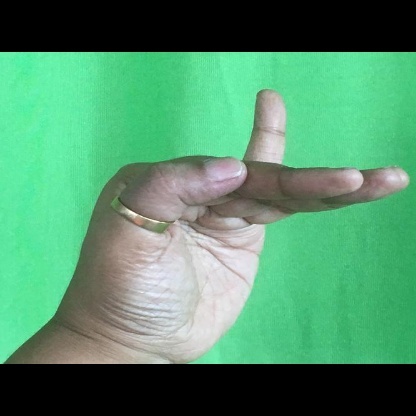
Mudra: Hamsapaksha